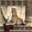
Label: leopard